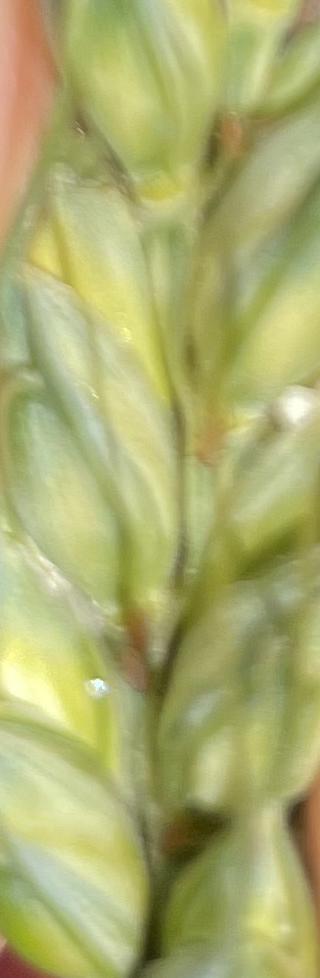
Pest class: english_grain_aphid